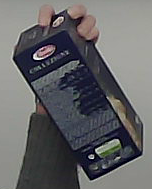
Product: barilla_lasagne